Didcot, Newbury and Southampton Railway

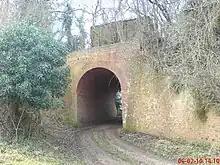
Grounded SR freight wagons on a road bridge near the River Test viaduct.

This line, running over the Hockley viaduct, was completed in 1891, and services from Didcot to Southampton began shortly after. The joined the line at Shawford Junction, north of Shawford station.